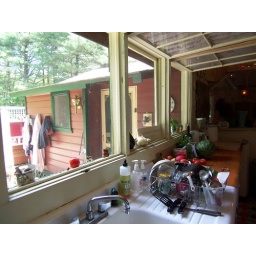
The windows above the enameled sink with drainboard serve as a pass-through to the outdoor kitchen with gas grill.